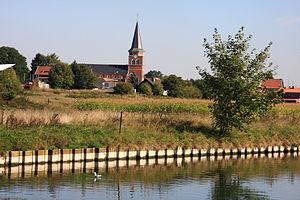
Le village de Rœux au bord de la Scarpe
Rœux est une commune française située dans le département du Pas-de-Calais en région Hauts-de-France.